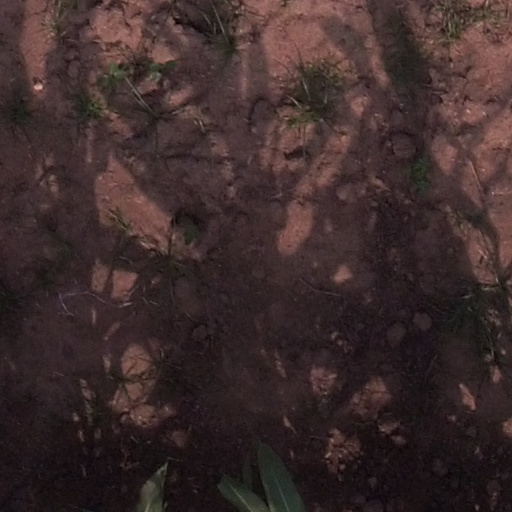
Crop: maize; corn